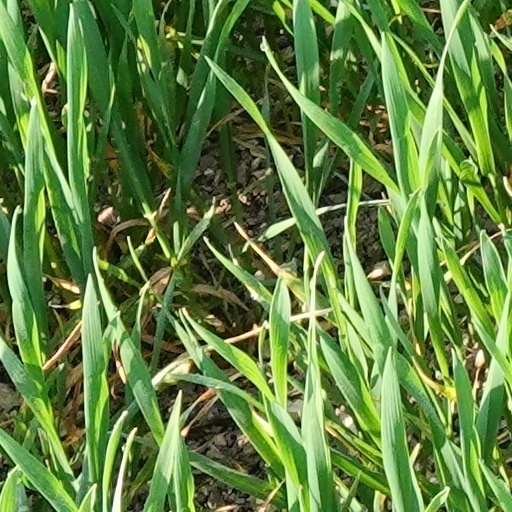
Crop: wheat